American Football Conference

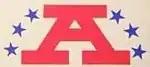
Original American Football Conference logo, based on the AFL logo with blue stars

With the impending merger with the American Football League (AFL) for the 1970 NFL season, the league had careful discussion over the nature of which teams would play in the newly instituted conferences. Then-NFL President and owner of the Cleveland Browns Art Modell had suggested of a format in which three teams from the NFL would move to the AFC to create two thirteen-team conferences. But negotiations between NFL commissioner Pete Rozelle and other owners was rampant in who would move (for his part, Modell had first assumed the three most recent expansion NFL teams - Minnesota Vikings, Atlanta Falcons, New Orleans Saints would be the ones to move to the AFC), since others wanted to simply have no realignment of NFL teams. The AFL had begun play in 1960 with eight teams before adding two more expansion clubs (the Miami Dolphins in 1966 and the Cincinnati Bengals in 1968) before the merger.